Pulkovo Observatory

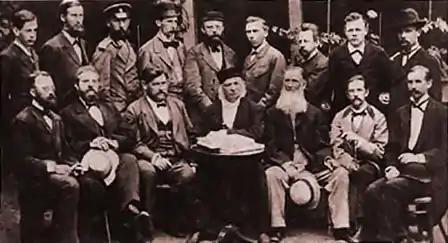
Staff of the Pulkovo Observatory (1883–1886)

By the 50th anniversary of the Observatory, they had built an astrophysical laboratory with a mechanical workshop and installed the Europe's largest refractor, (30 inch). Astrophysical research really gained momentum with the appointment of Feodor Bredikhin as a director of the Observatory in 1890 and transfer of Aristarkh Belopolsky from the Moscow Observatory, an expert in stellar spectroscopy and solar research. In 1923, they installed a big Littrow spectrograph, and in 1940 – a horizontal solar telescope, manufactured at a Leningrad factory. After having received an astrograph in 1894, the observatory began its work on astrophotography. In 1927, the Observatory received a zone astrograph and with its help the Russian astronomers catalogued the stars of the near-polar areas of the sky. Regular observation of movements of celestial poles began with the construction of the zenith telescope in 1904. In 1920, the Observatory started transmitting the exact time by radio signals. The observatory participated in the basic geodesic work, namely in measuring degrees of the arc of the meridian from the Danube to the Arctic Ocean (until 1851), and in triangulation of Spitsbergen in 1899–1901. Military geodesists and hydrographers used to work at the Observatory as interns. The Pulkovo Meridian, which passes through the center of the main building of the Observatory and is located at 30°19,6‘ east of Greenwich, was the point of departure for all former geographical maps of Russia.